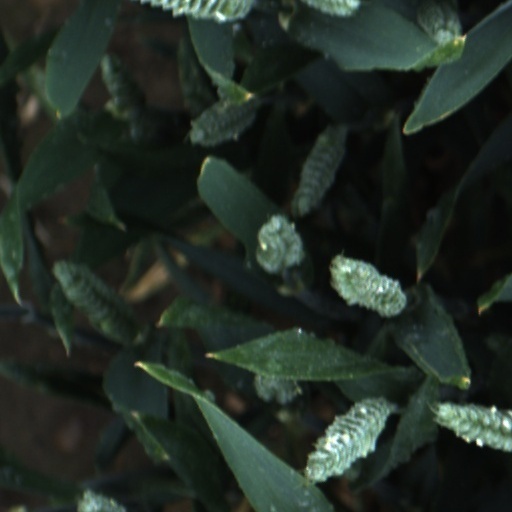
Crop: wheat